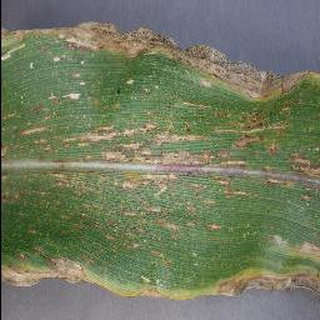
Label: corn_cercospora_leaf_spot